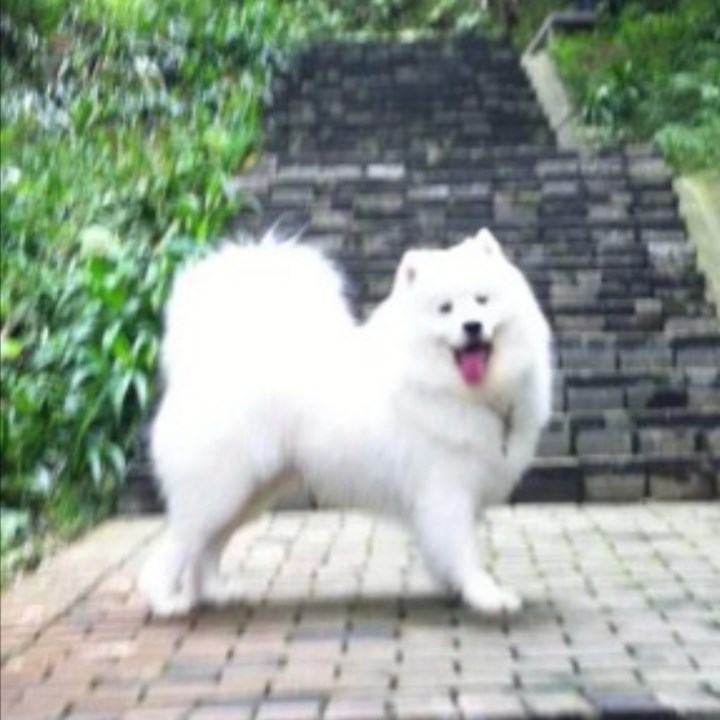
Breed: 2192-n000088-Samoyed